2009 shooting of Pittsburgh police officers

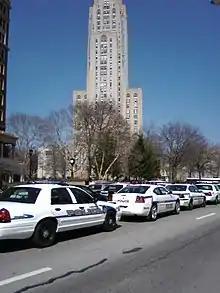
Police cars along Forbes Avenue near the Cathedral of Learning during the funeral ceremony

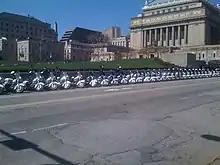
Police motorcycles along near the Soldiers and Sailors Memorial

Afterward, it was revealed that although Poplawski's mother had told the 9-1-1 operator that Poplawski owned guns, the operator typed "no weapons" on her report, relaying the information to the police dispatcher. When the operator asked Ms. Poplawski if her son had weapons, she responded yes, and stated that they were all legal. When asked to confirm that she was not being threatened with the guns, Ms. Poplawski did not answer, instead repeating that she wanted her son out of the house. Management in the Allegheny County 9-1-1 Center contend that the dispatcher meant to relay that no weapons were involved in the dispute. The county's Chief for Emergency Services stated that the 9-1-1 operator had been on the job for less than a year, including training, and was placed on administrative leave and offered counseling.